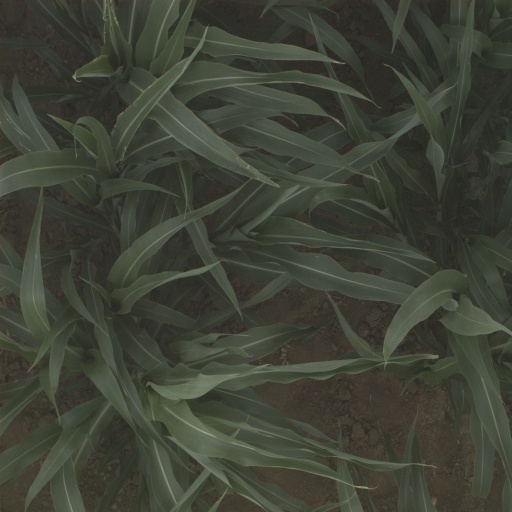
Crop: sorghum